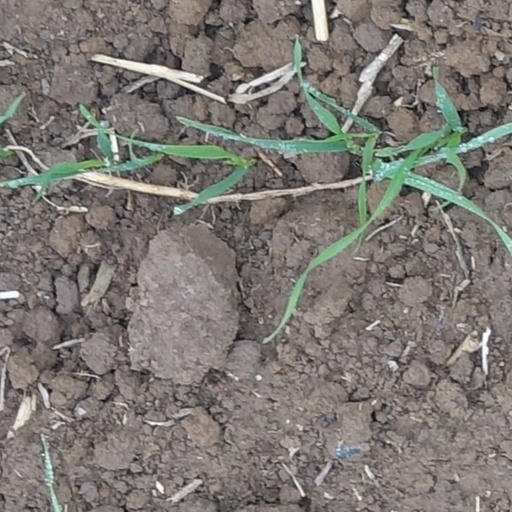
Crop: wheat